List of ambassadors of New Zealand to France

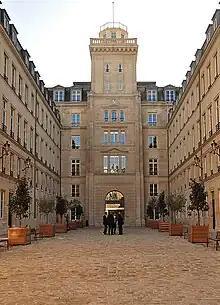
Embassy of New Zealand in Paris

The ambassador from New Zealand to France is New Zealand's foremost diplomatic representative in the Republic of France, and in charge of New Zealand's diplomatic mission in France.